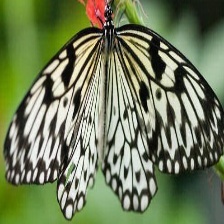
Species: PAPER KITE